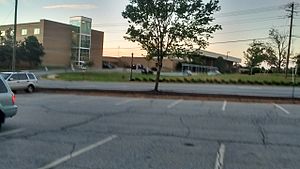
Mauldin High School
Mauldin High School
Mauldin High School er en high school i den amerikanske by Mauldin som blev grundlagt i 1927. Skolen har 2,113 studenter, og den nuværende skoleinspektør er Scott Rhymer. Mauldin High School er den største skole i Greenville County School District.